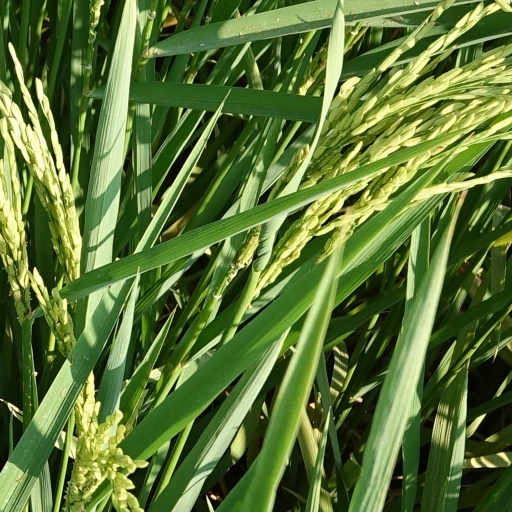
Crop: rice